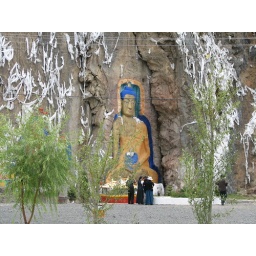
A Buddha figure carved out in a rock wall outside of Lhasa